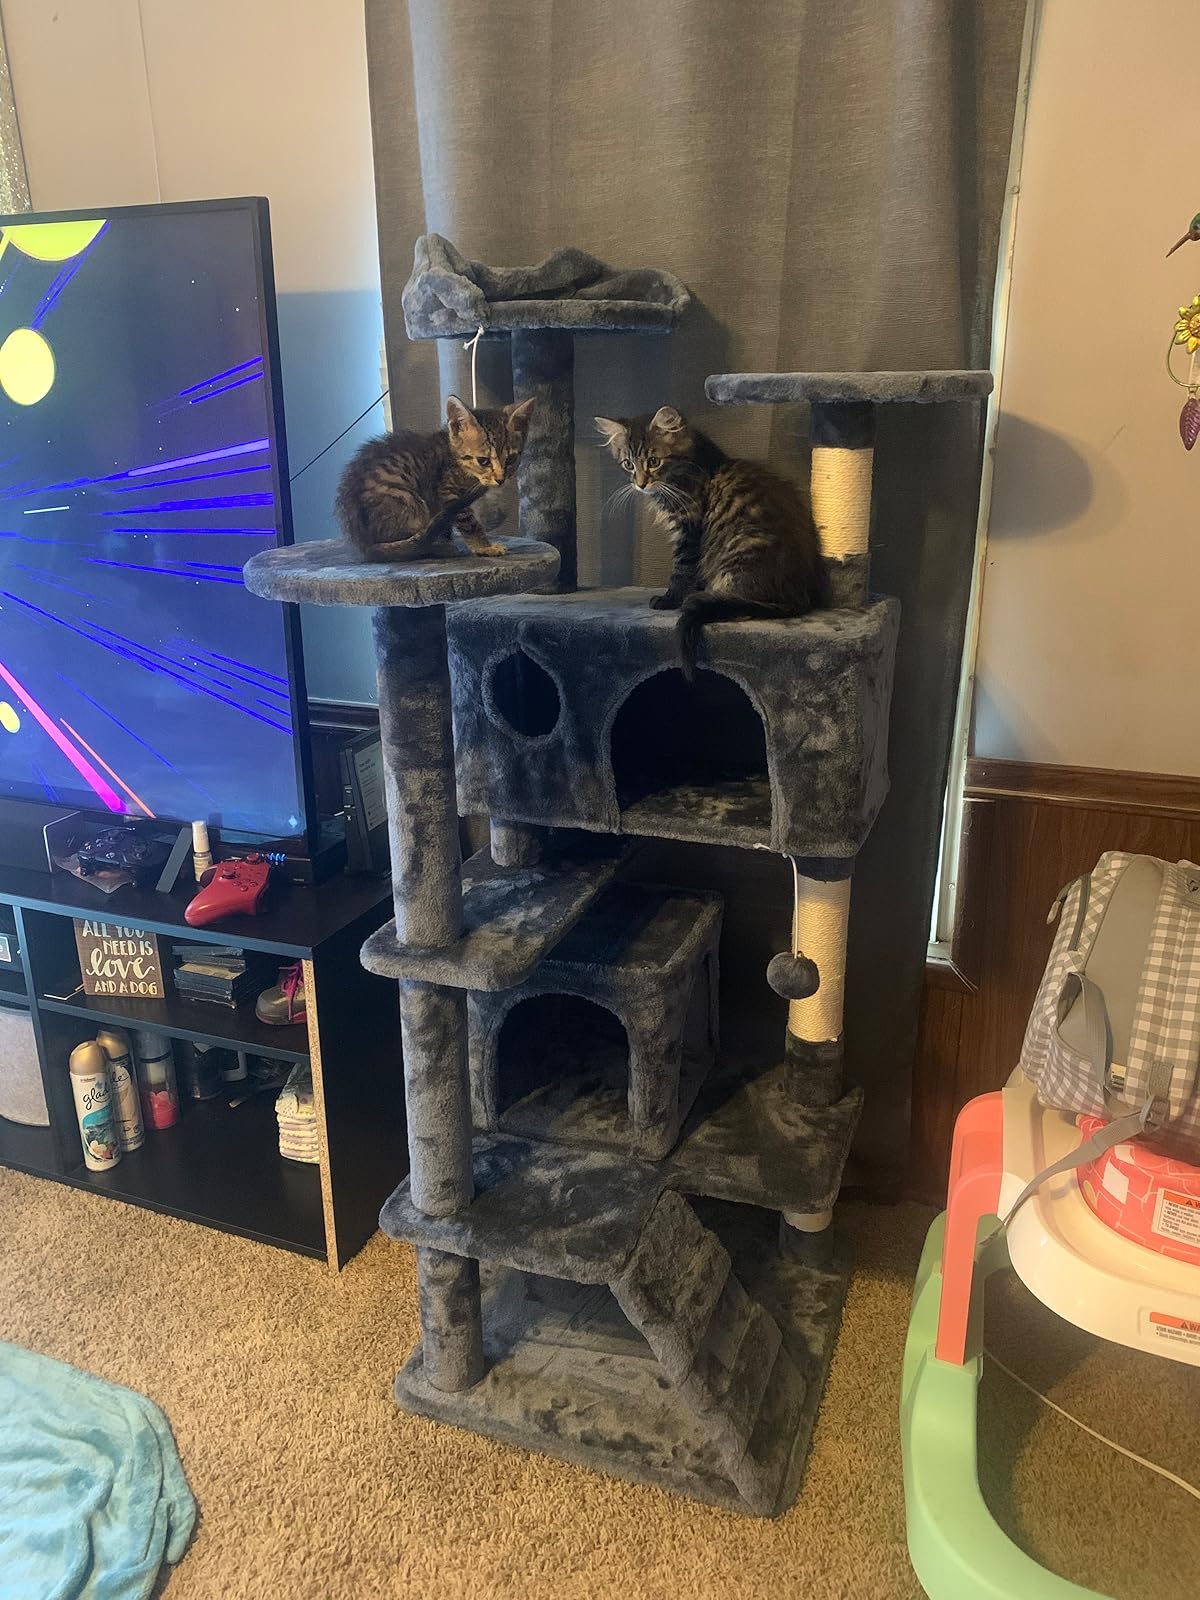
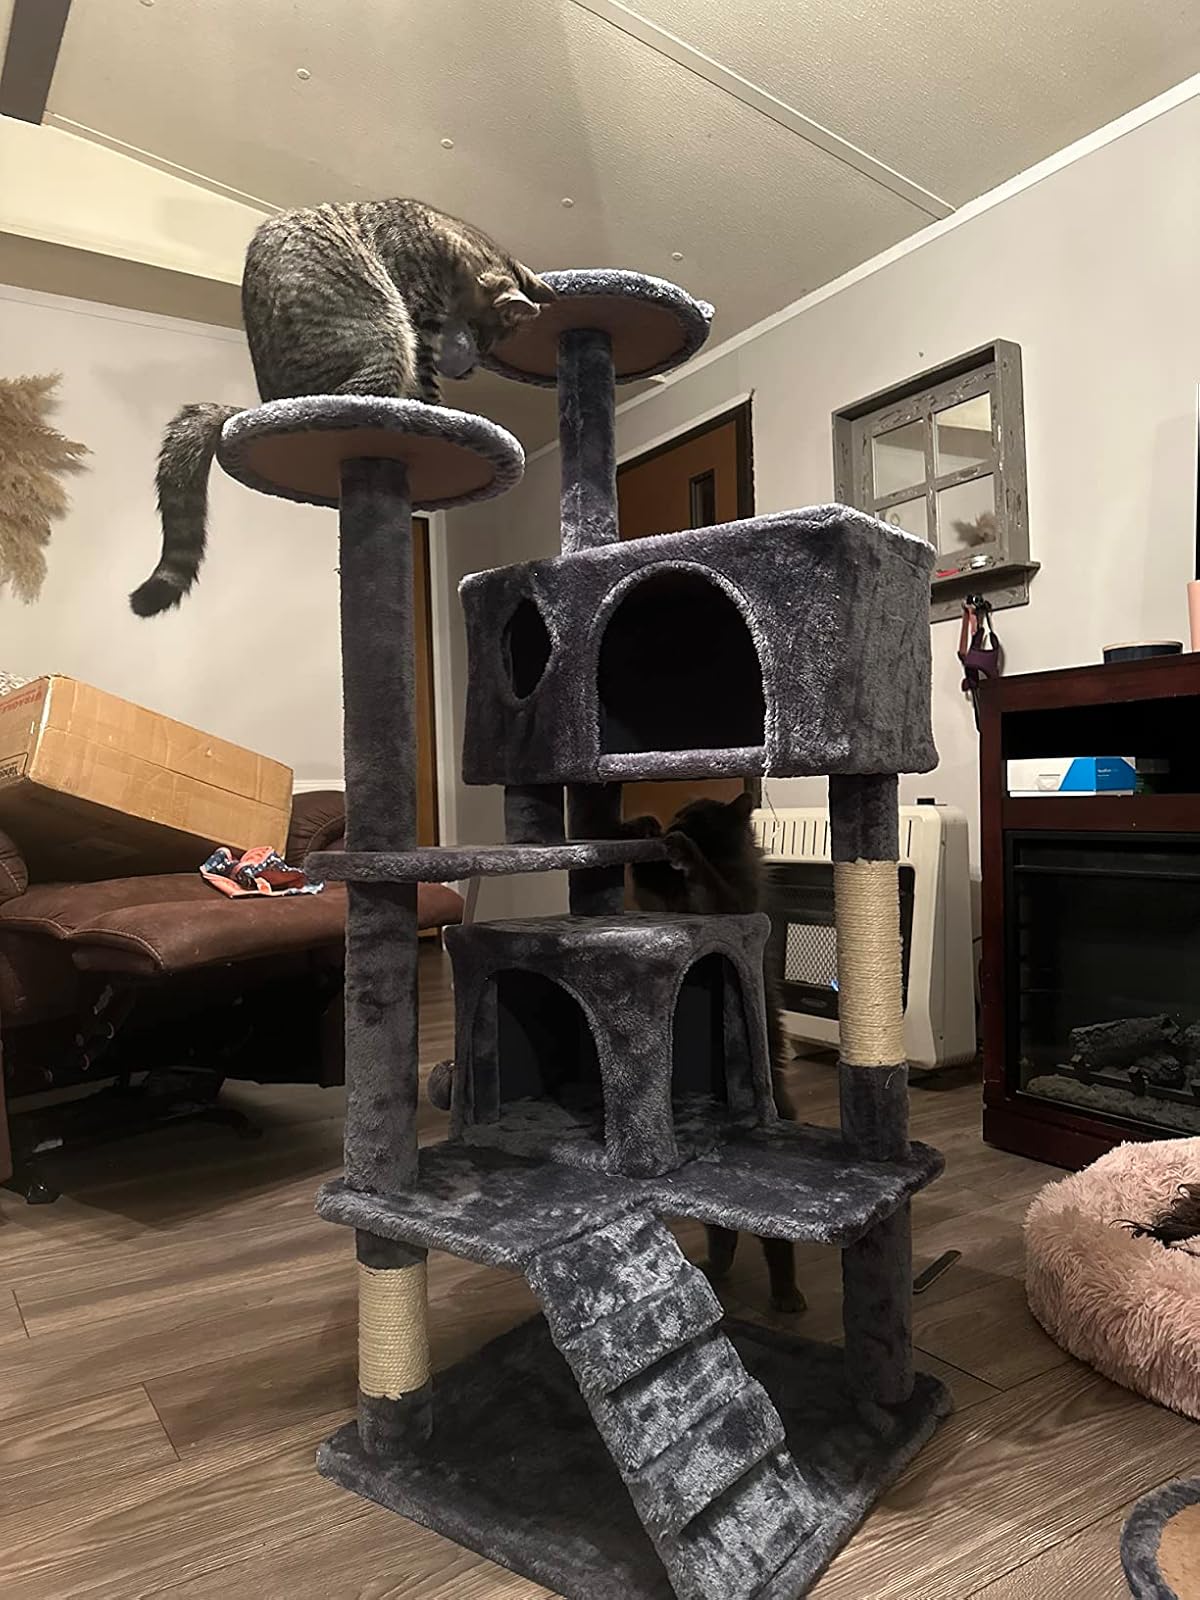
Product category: items_cat tree
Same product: yes